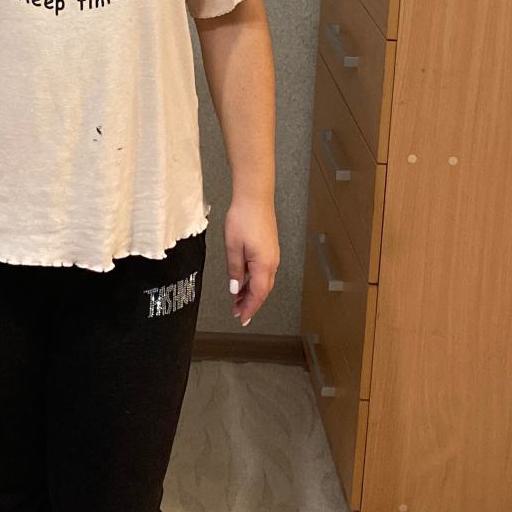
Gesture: no_gesture